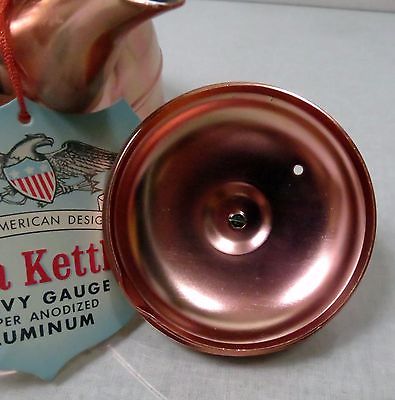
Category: kettle